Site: brandenburg
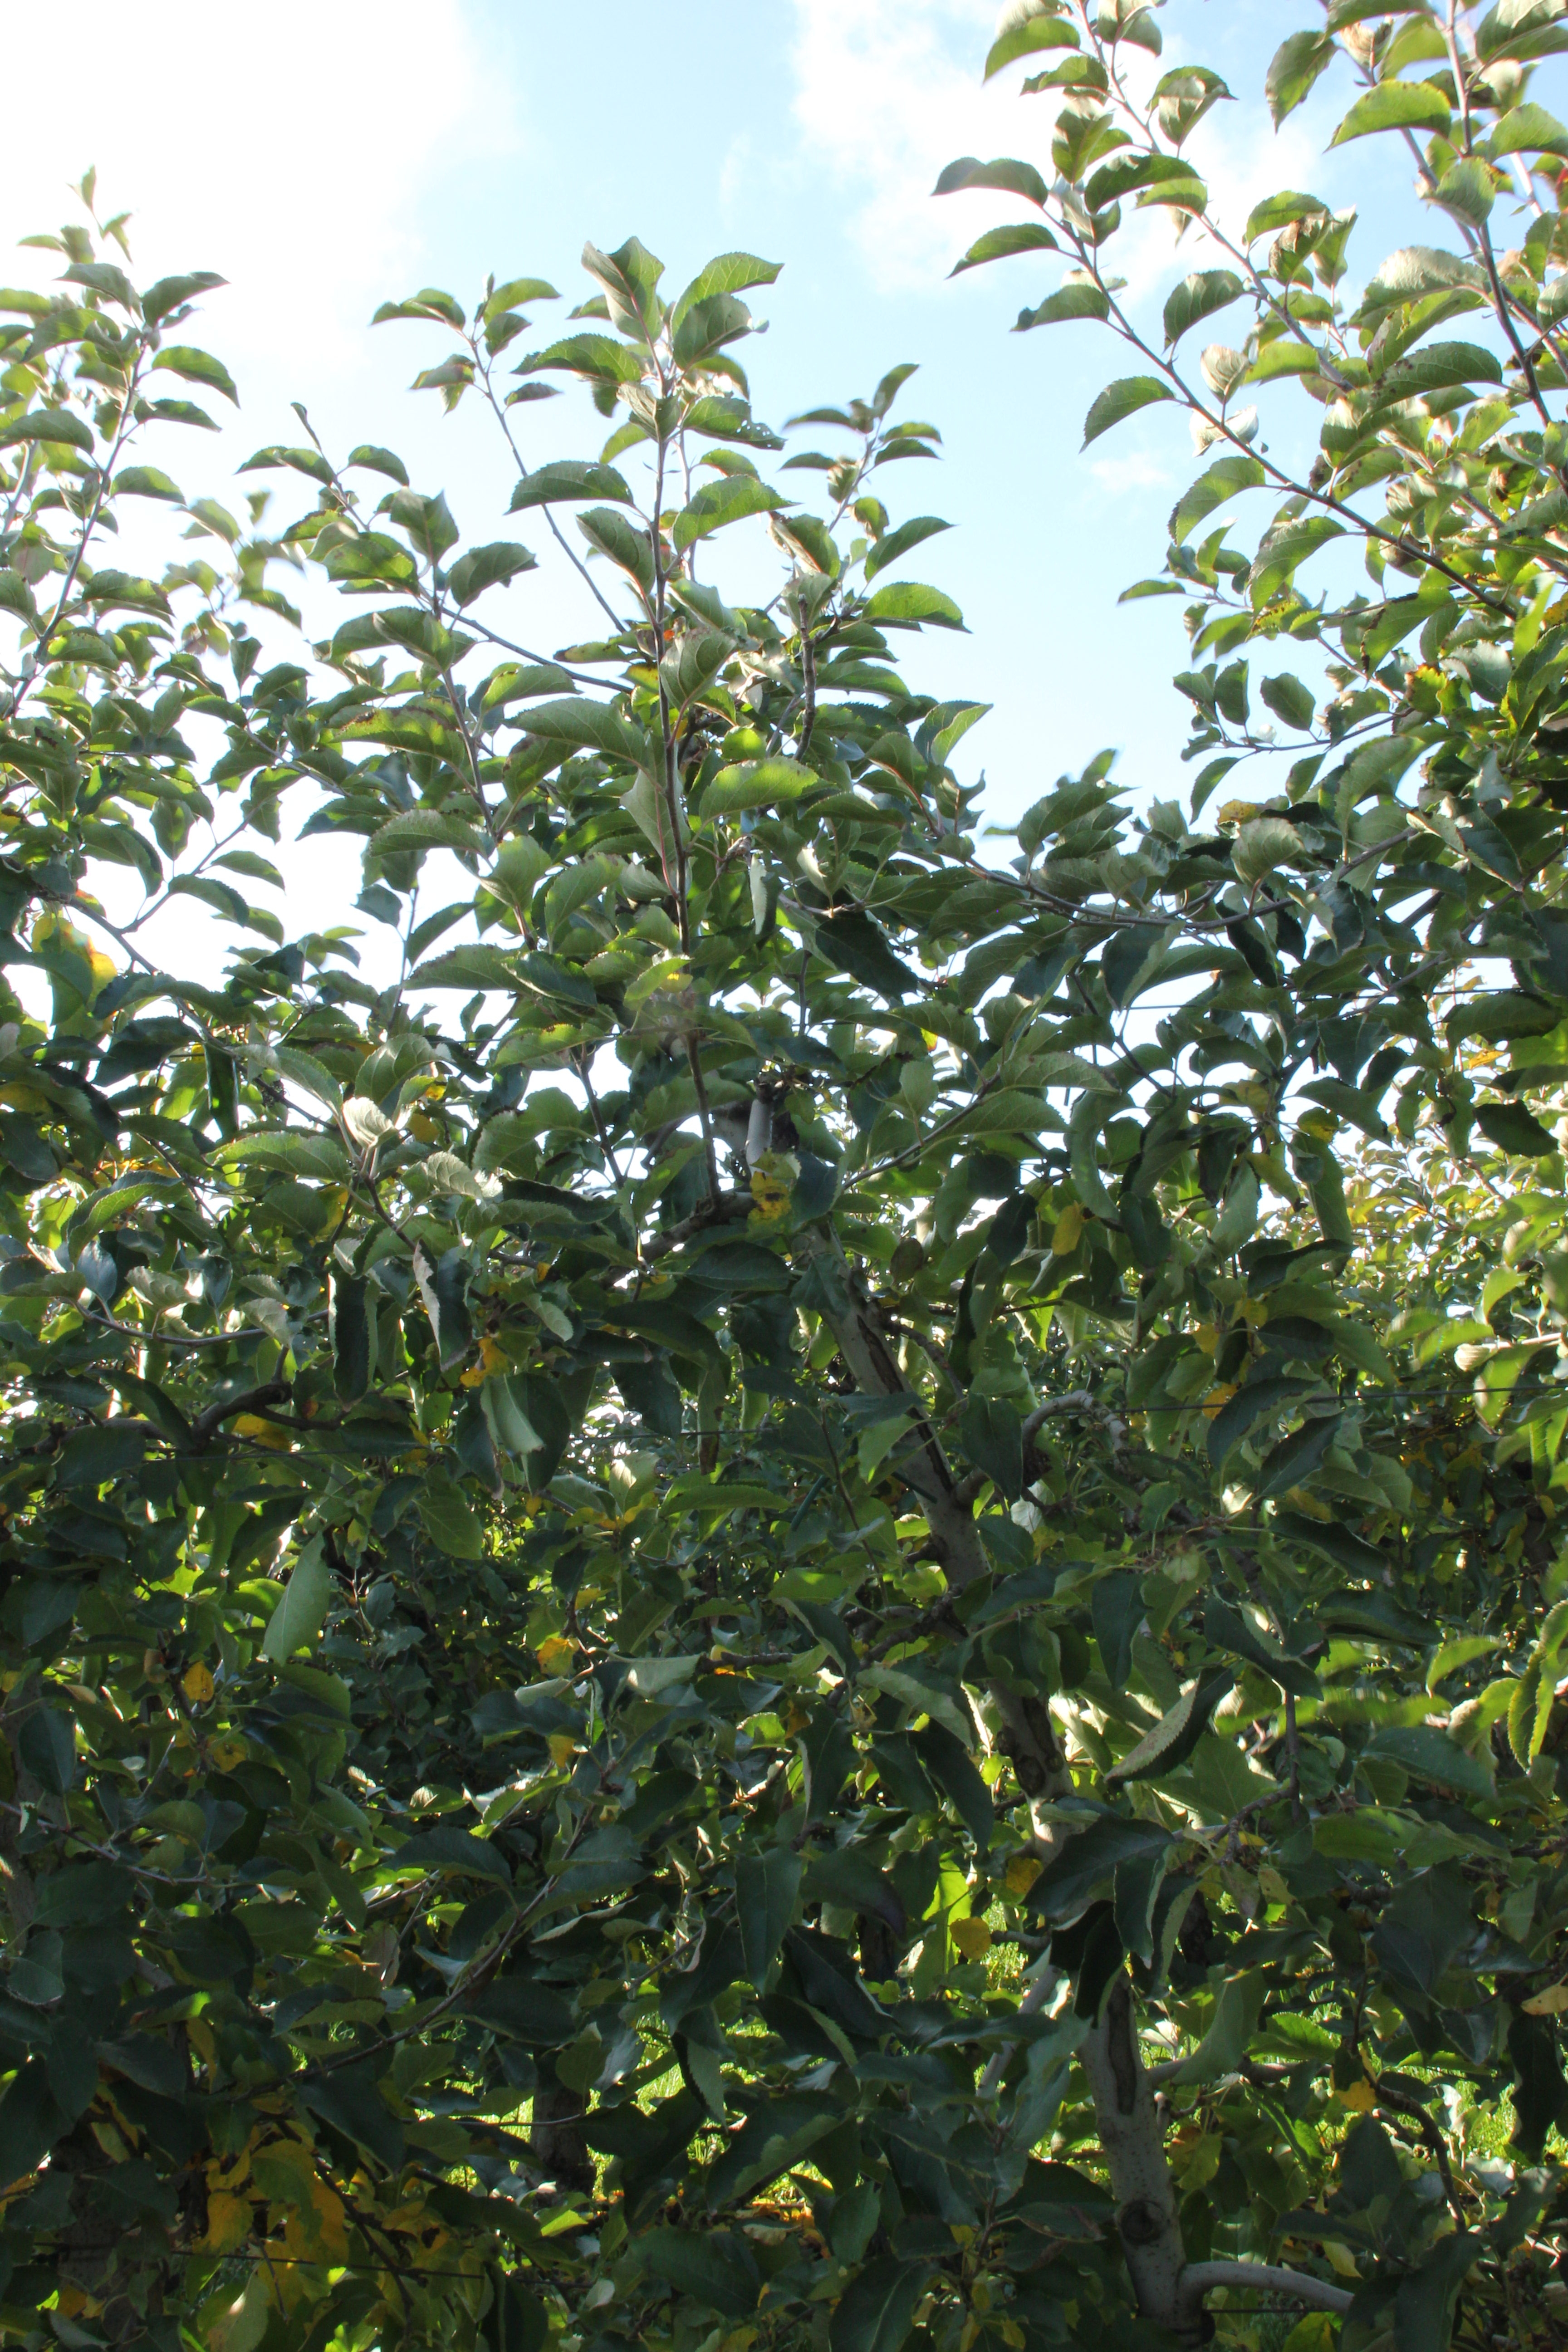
Growth stage (BBCH 91): Senescence, beginning of dormancy